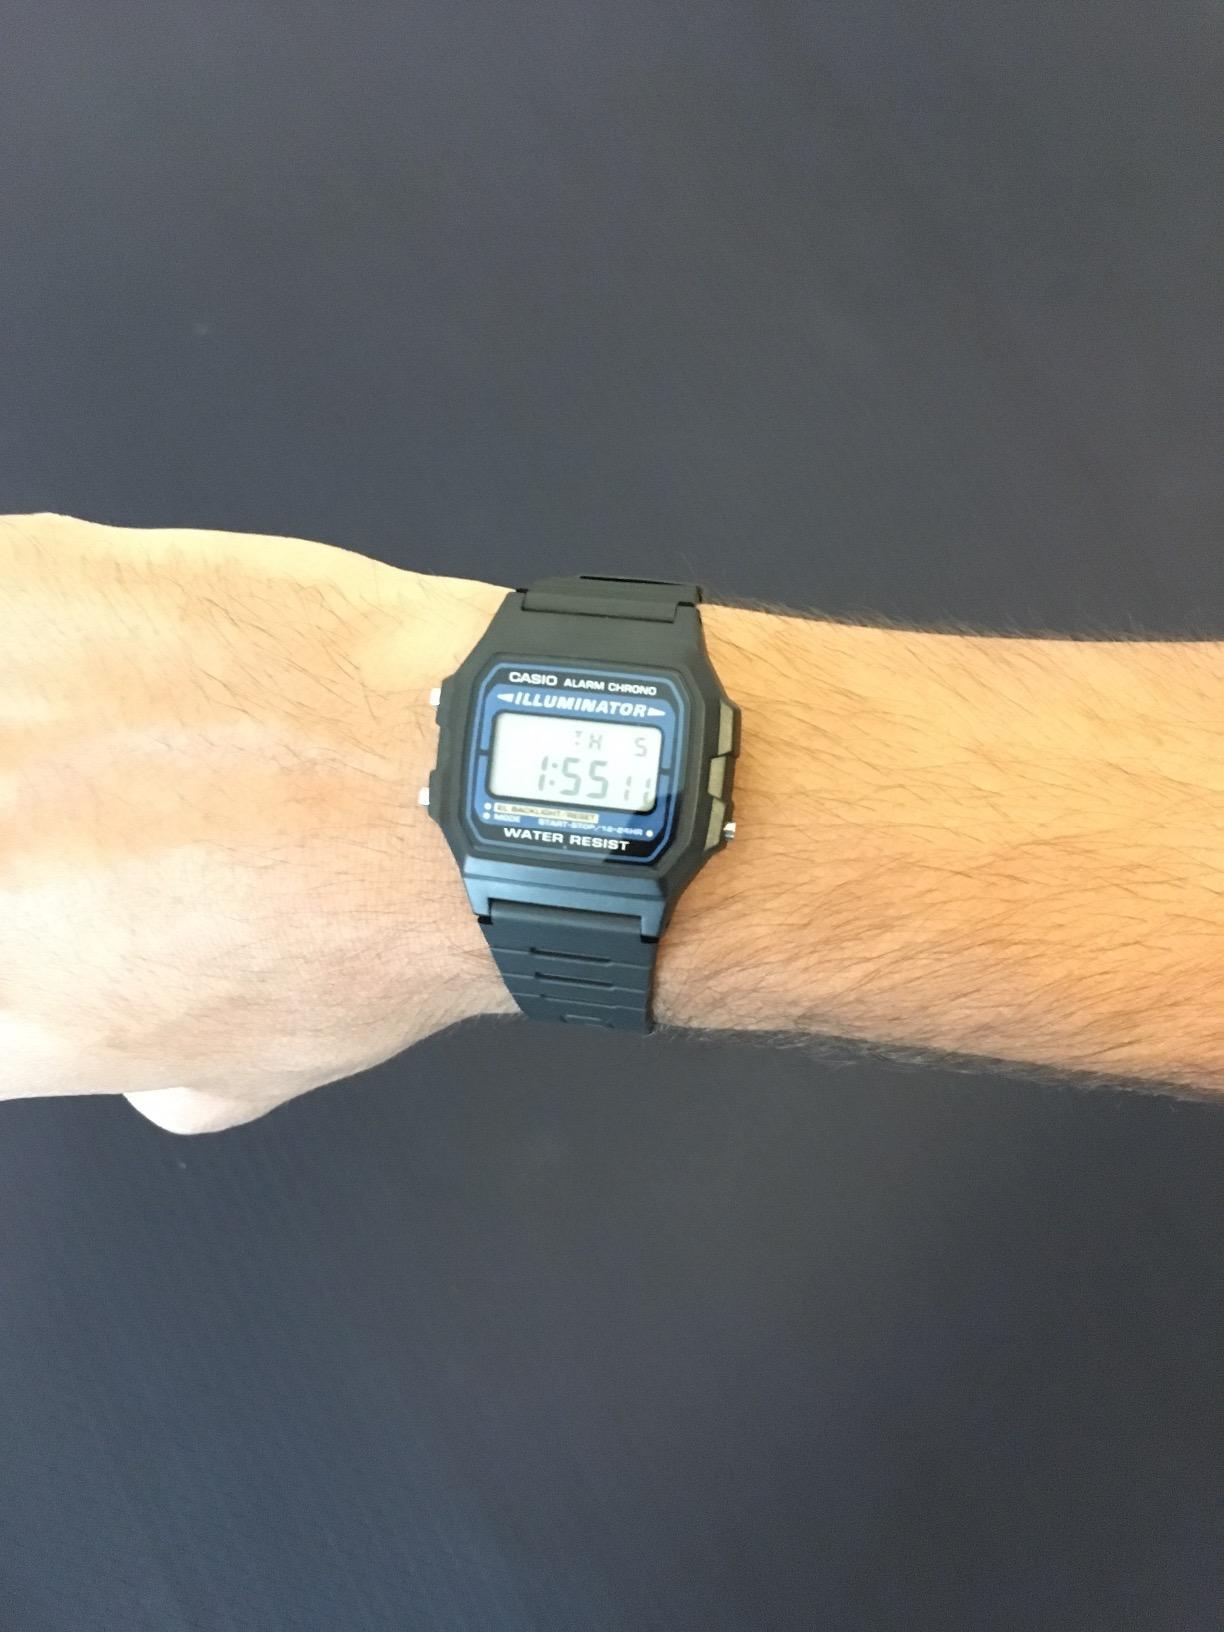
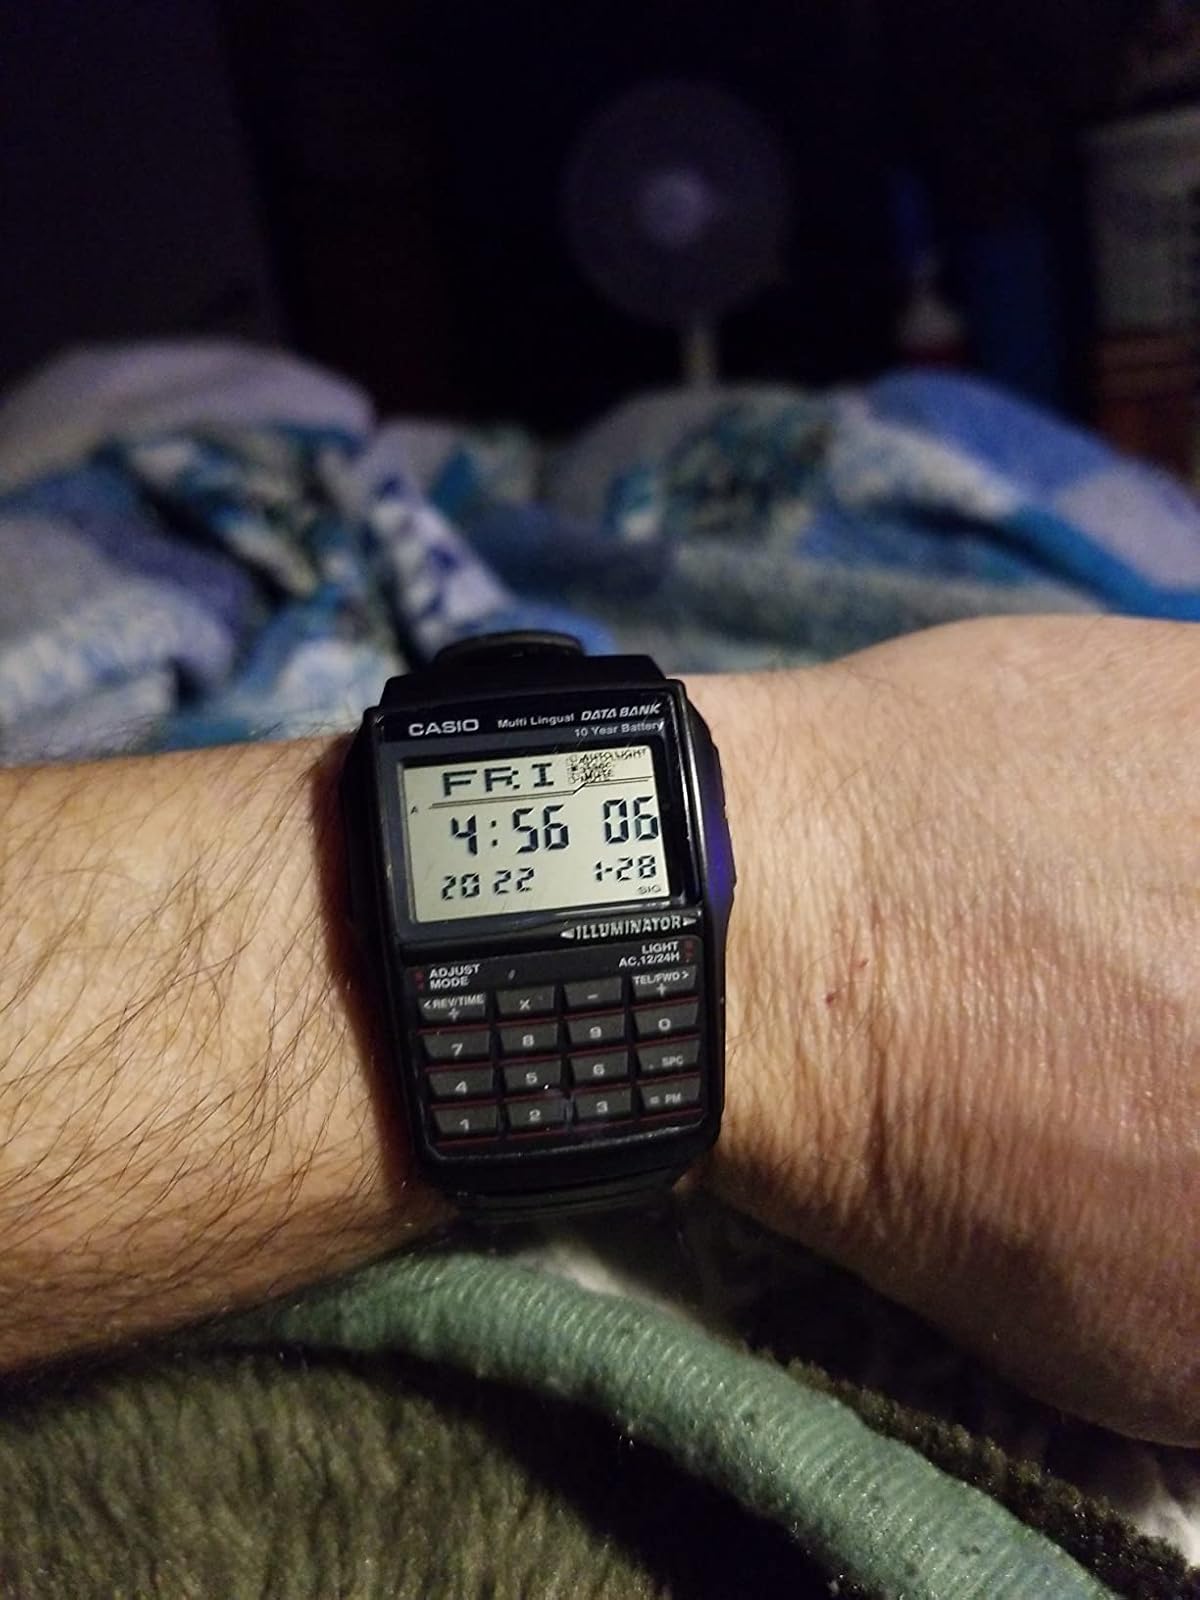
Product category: accessories_watch
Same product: no